Downtown Fort Worth

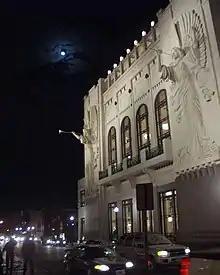
Bass Performance Hall

Bass Performance Hall - Bass Hall is the permanent home to the Fort Worth Symphony Orchestra, Texas Ballet Theater, Fort Worth Opera, and the Van Cliburn International Piano Competition and Cliburn Concerts.